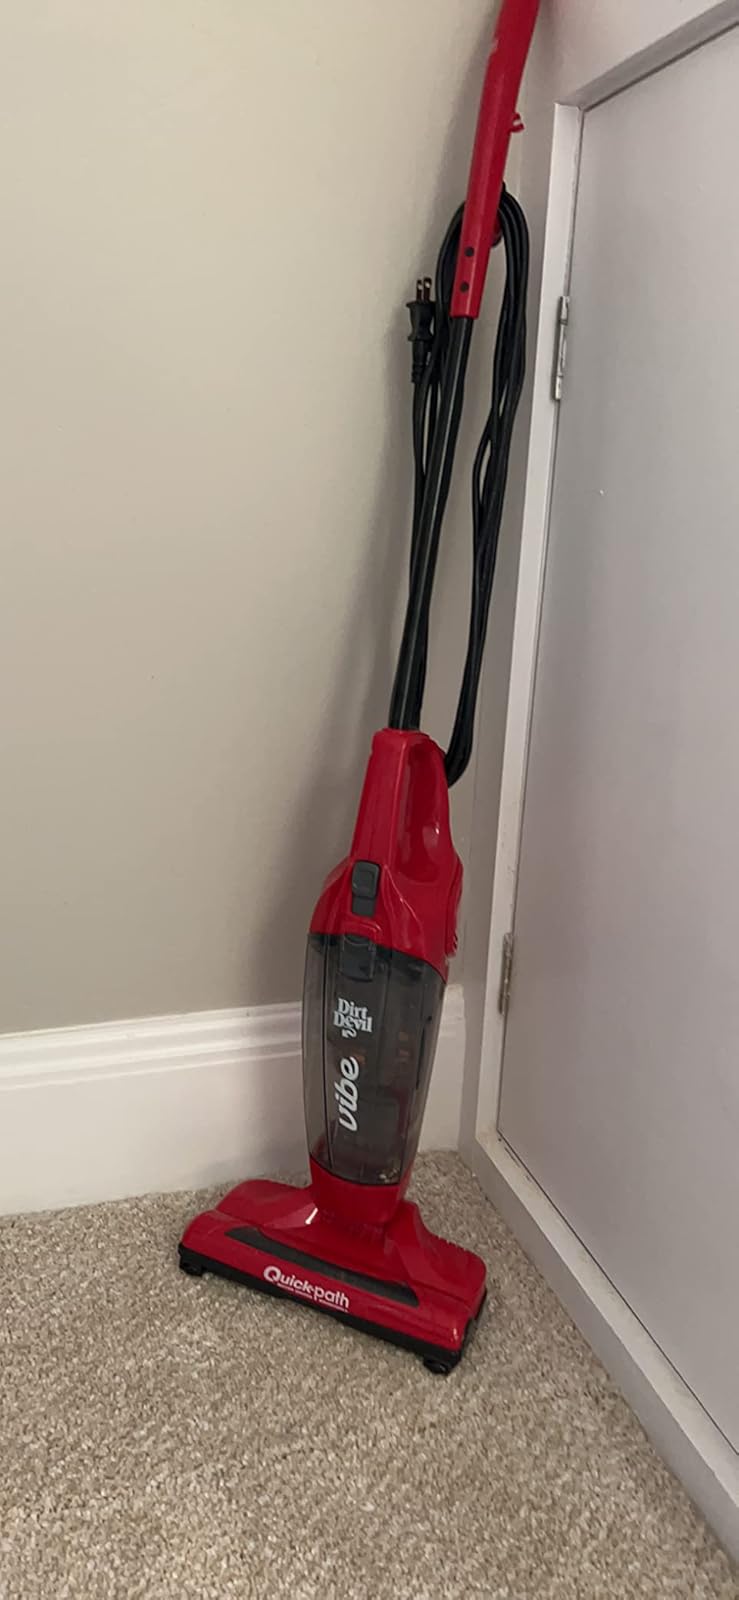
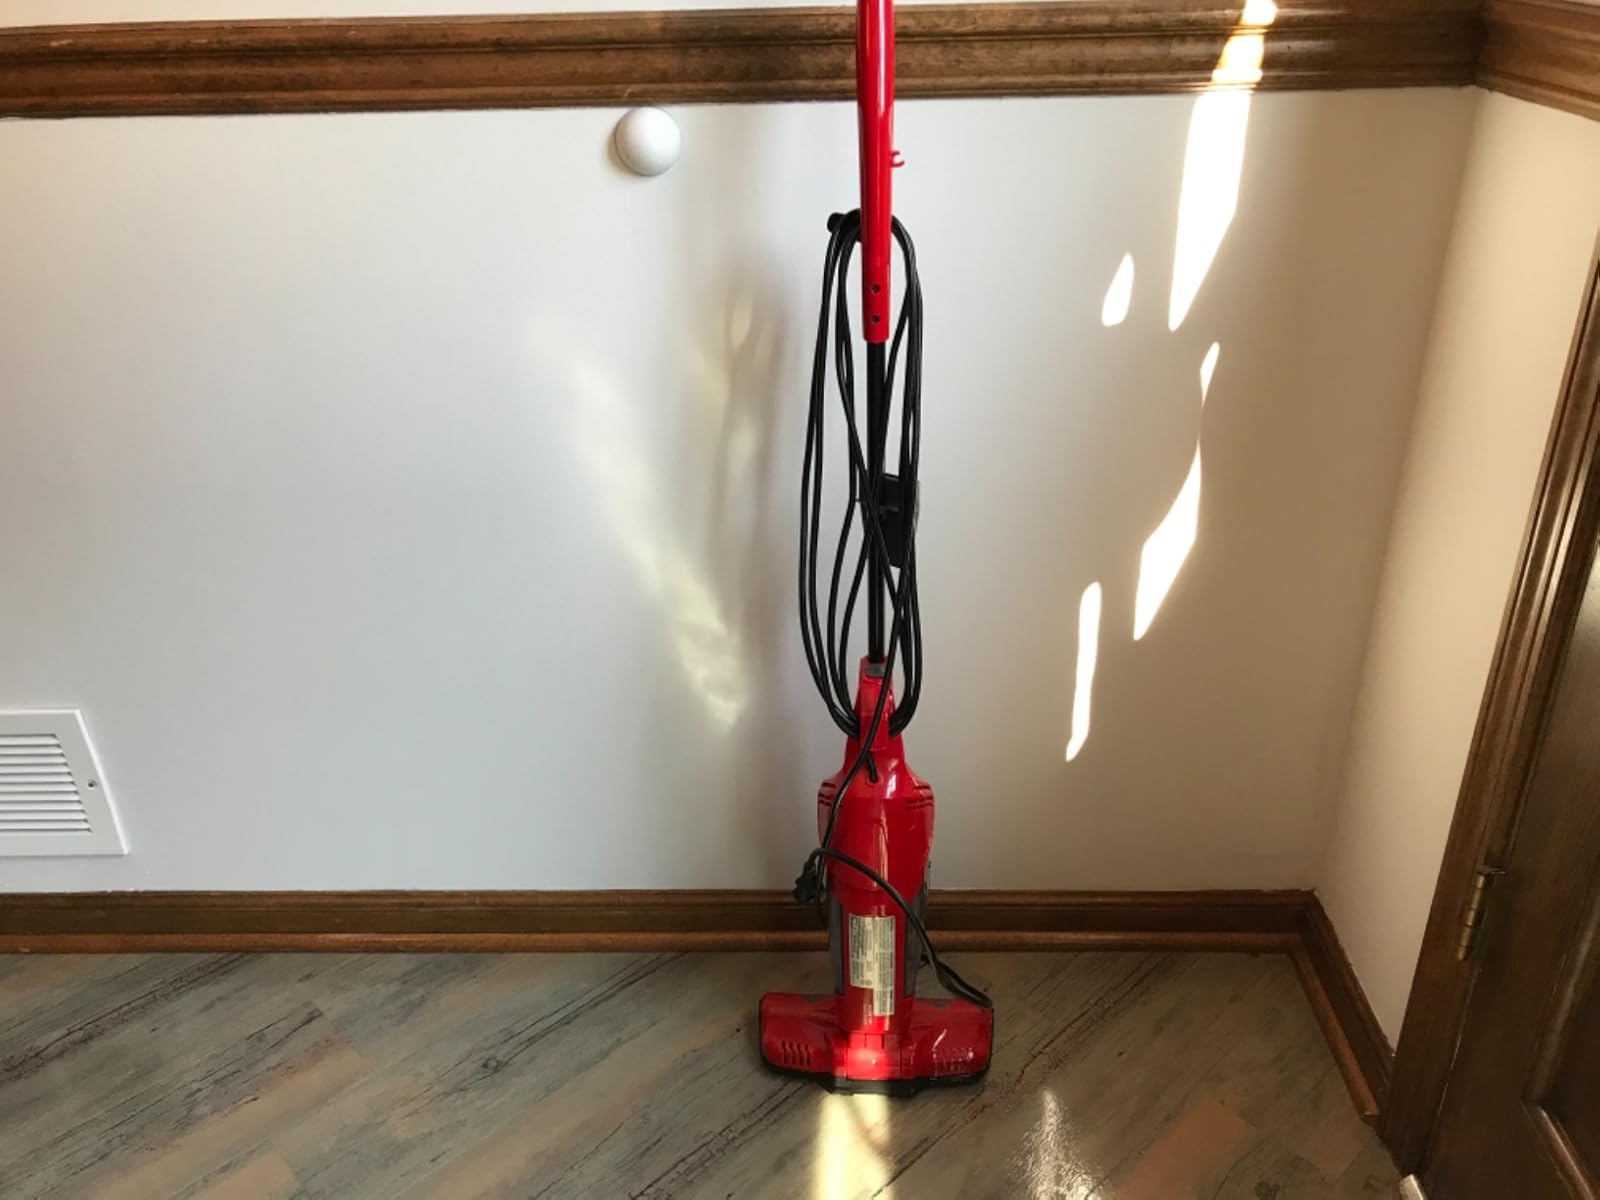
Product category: items_vacuum
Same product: yes